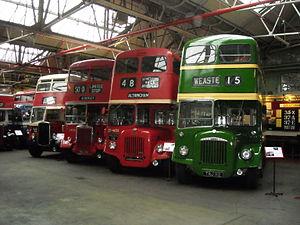
Le Musée des Transports de Manchester est un musée qui vise à retracer l'histoire des transports publics dans le Grand Manchester, au nord-ouest de l'Angleterre. Le musée est situé à Cheetham Hill, à Manchester.
Cette liste des musées du Grand Manchester, Angleterre contient des musées qui sont définis dans ce contexte comme des institutions qui recueillent et soignent des objets d'intérêt culturel, artistique, scientifique ou historique. leurs collections ou expositions connexes disponibles pour la consultation publique. Sont également inclus les galeries d'art à but non lucratif et les galeries d'art universitaires. Les musées virtuels ne sont pas inclus.